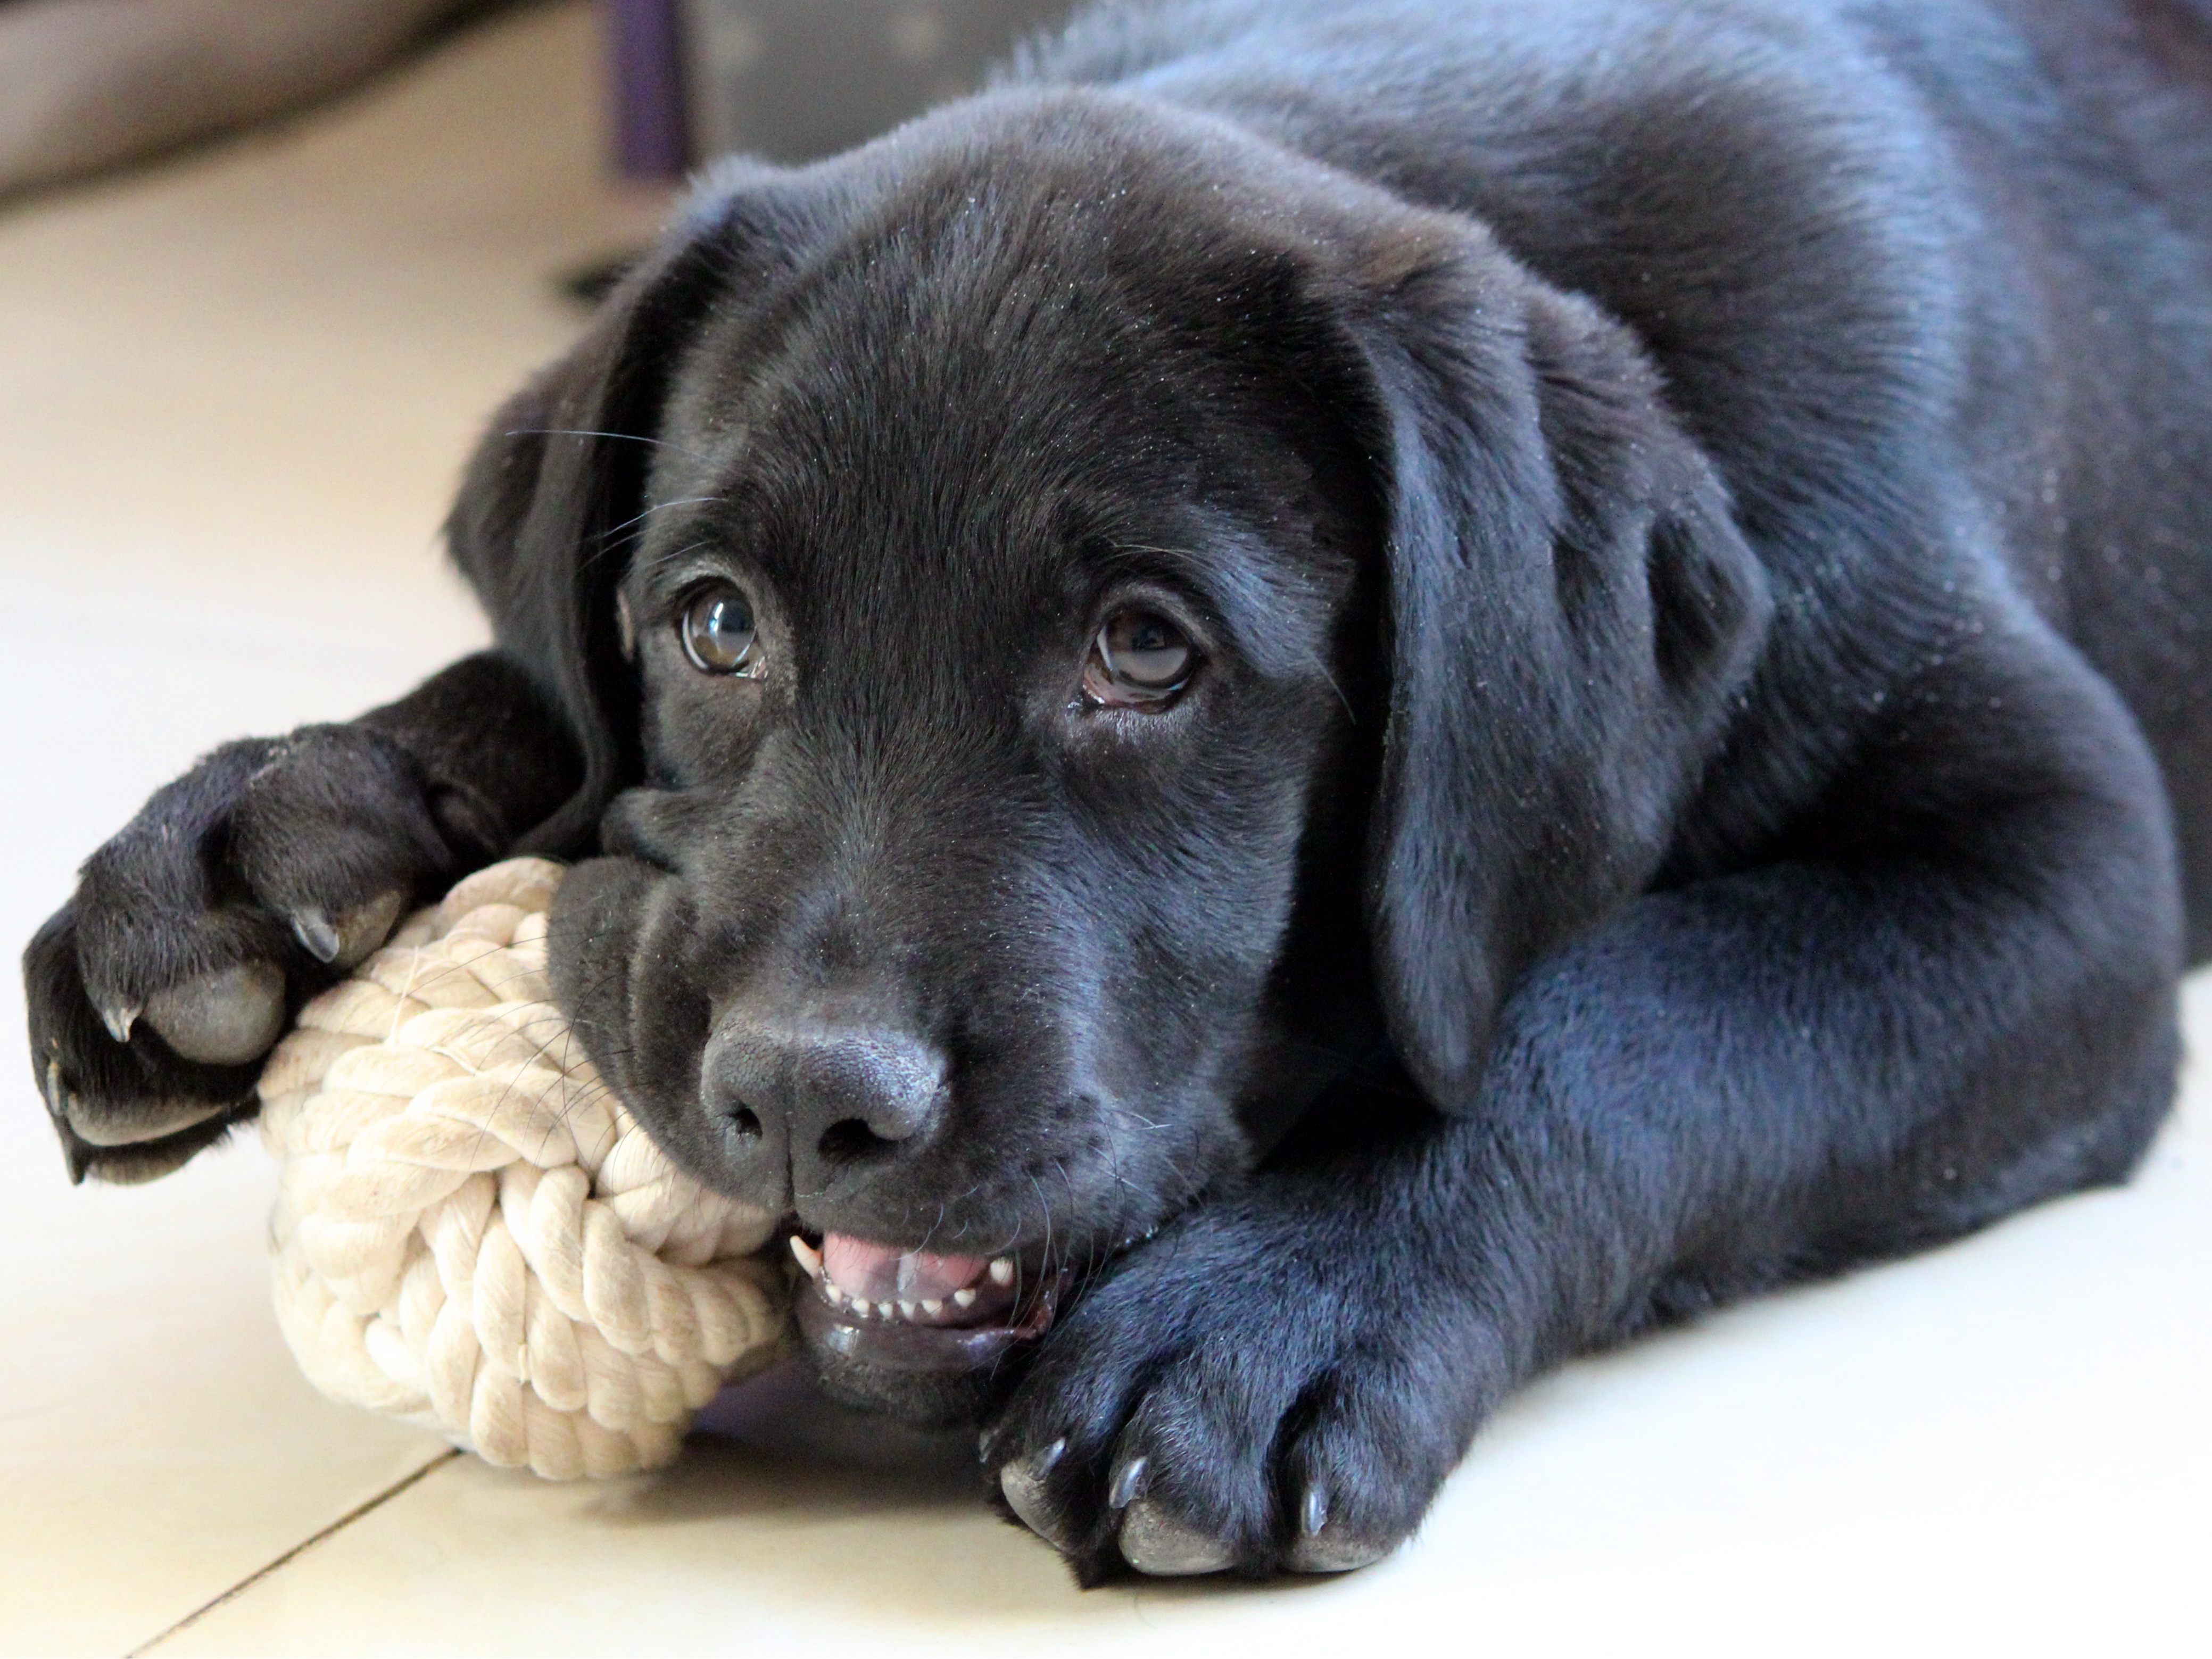
dog, mammal, labrador retriever, vertebrate, dog breed, puppy, dog like mammal, retriever